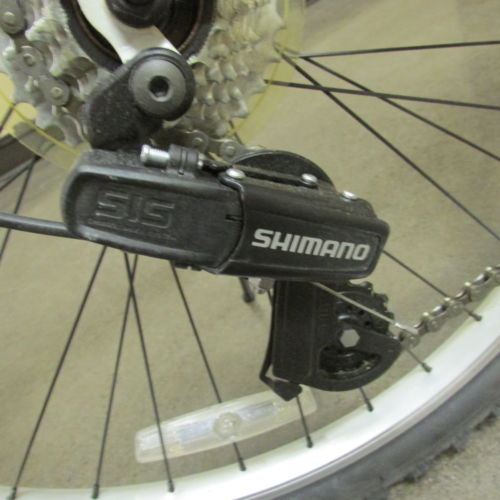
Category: bicycle